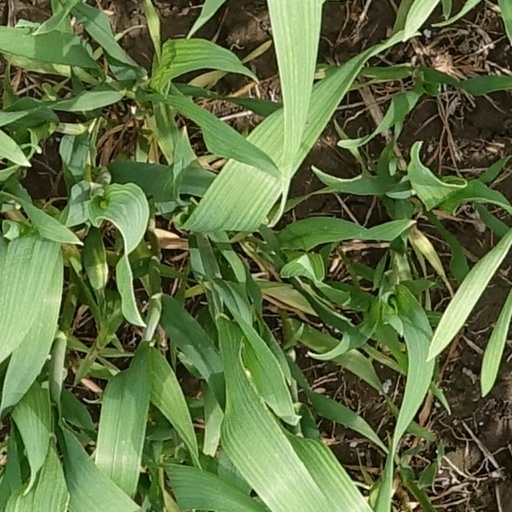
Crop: wheat